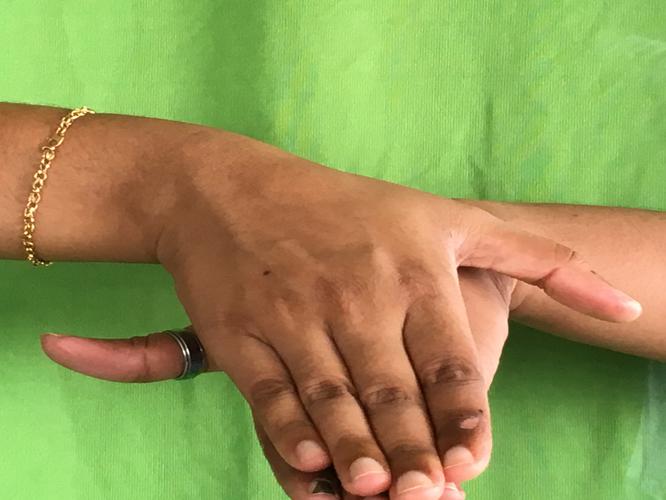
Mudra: Matsya
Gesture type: double_hand